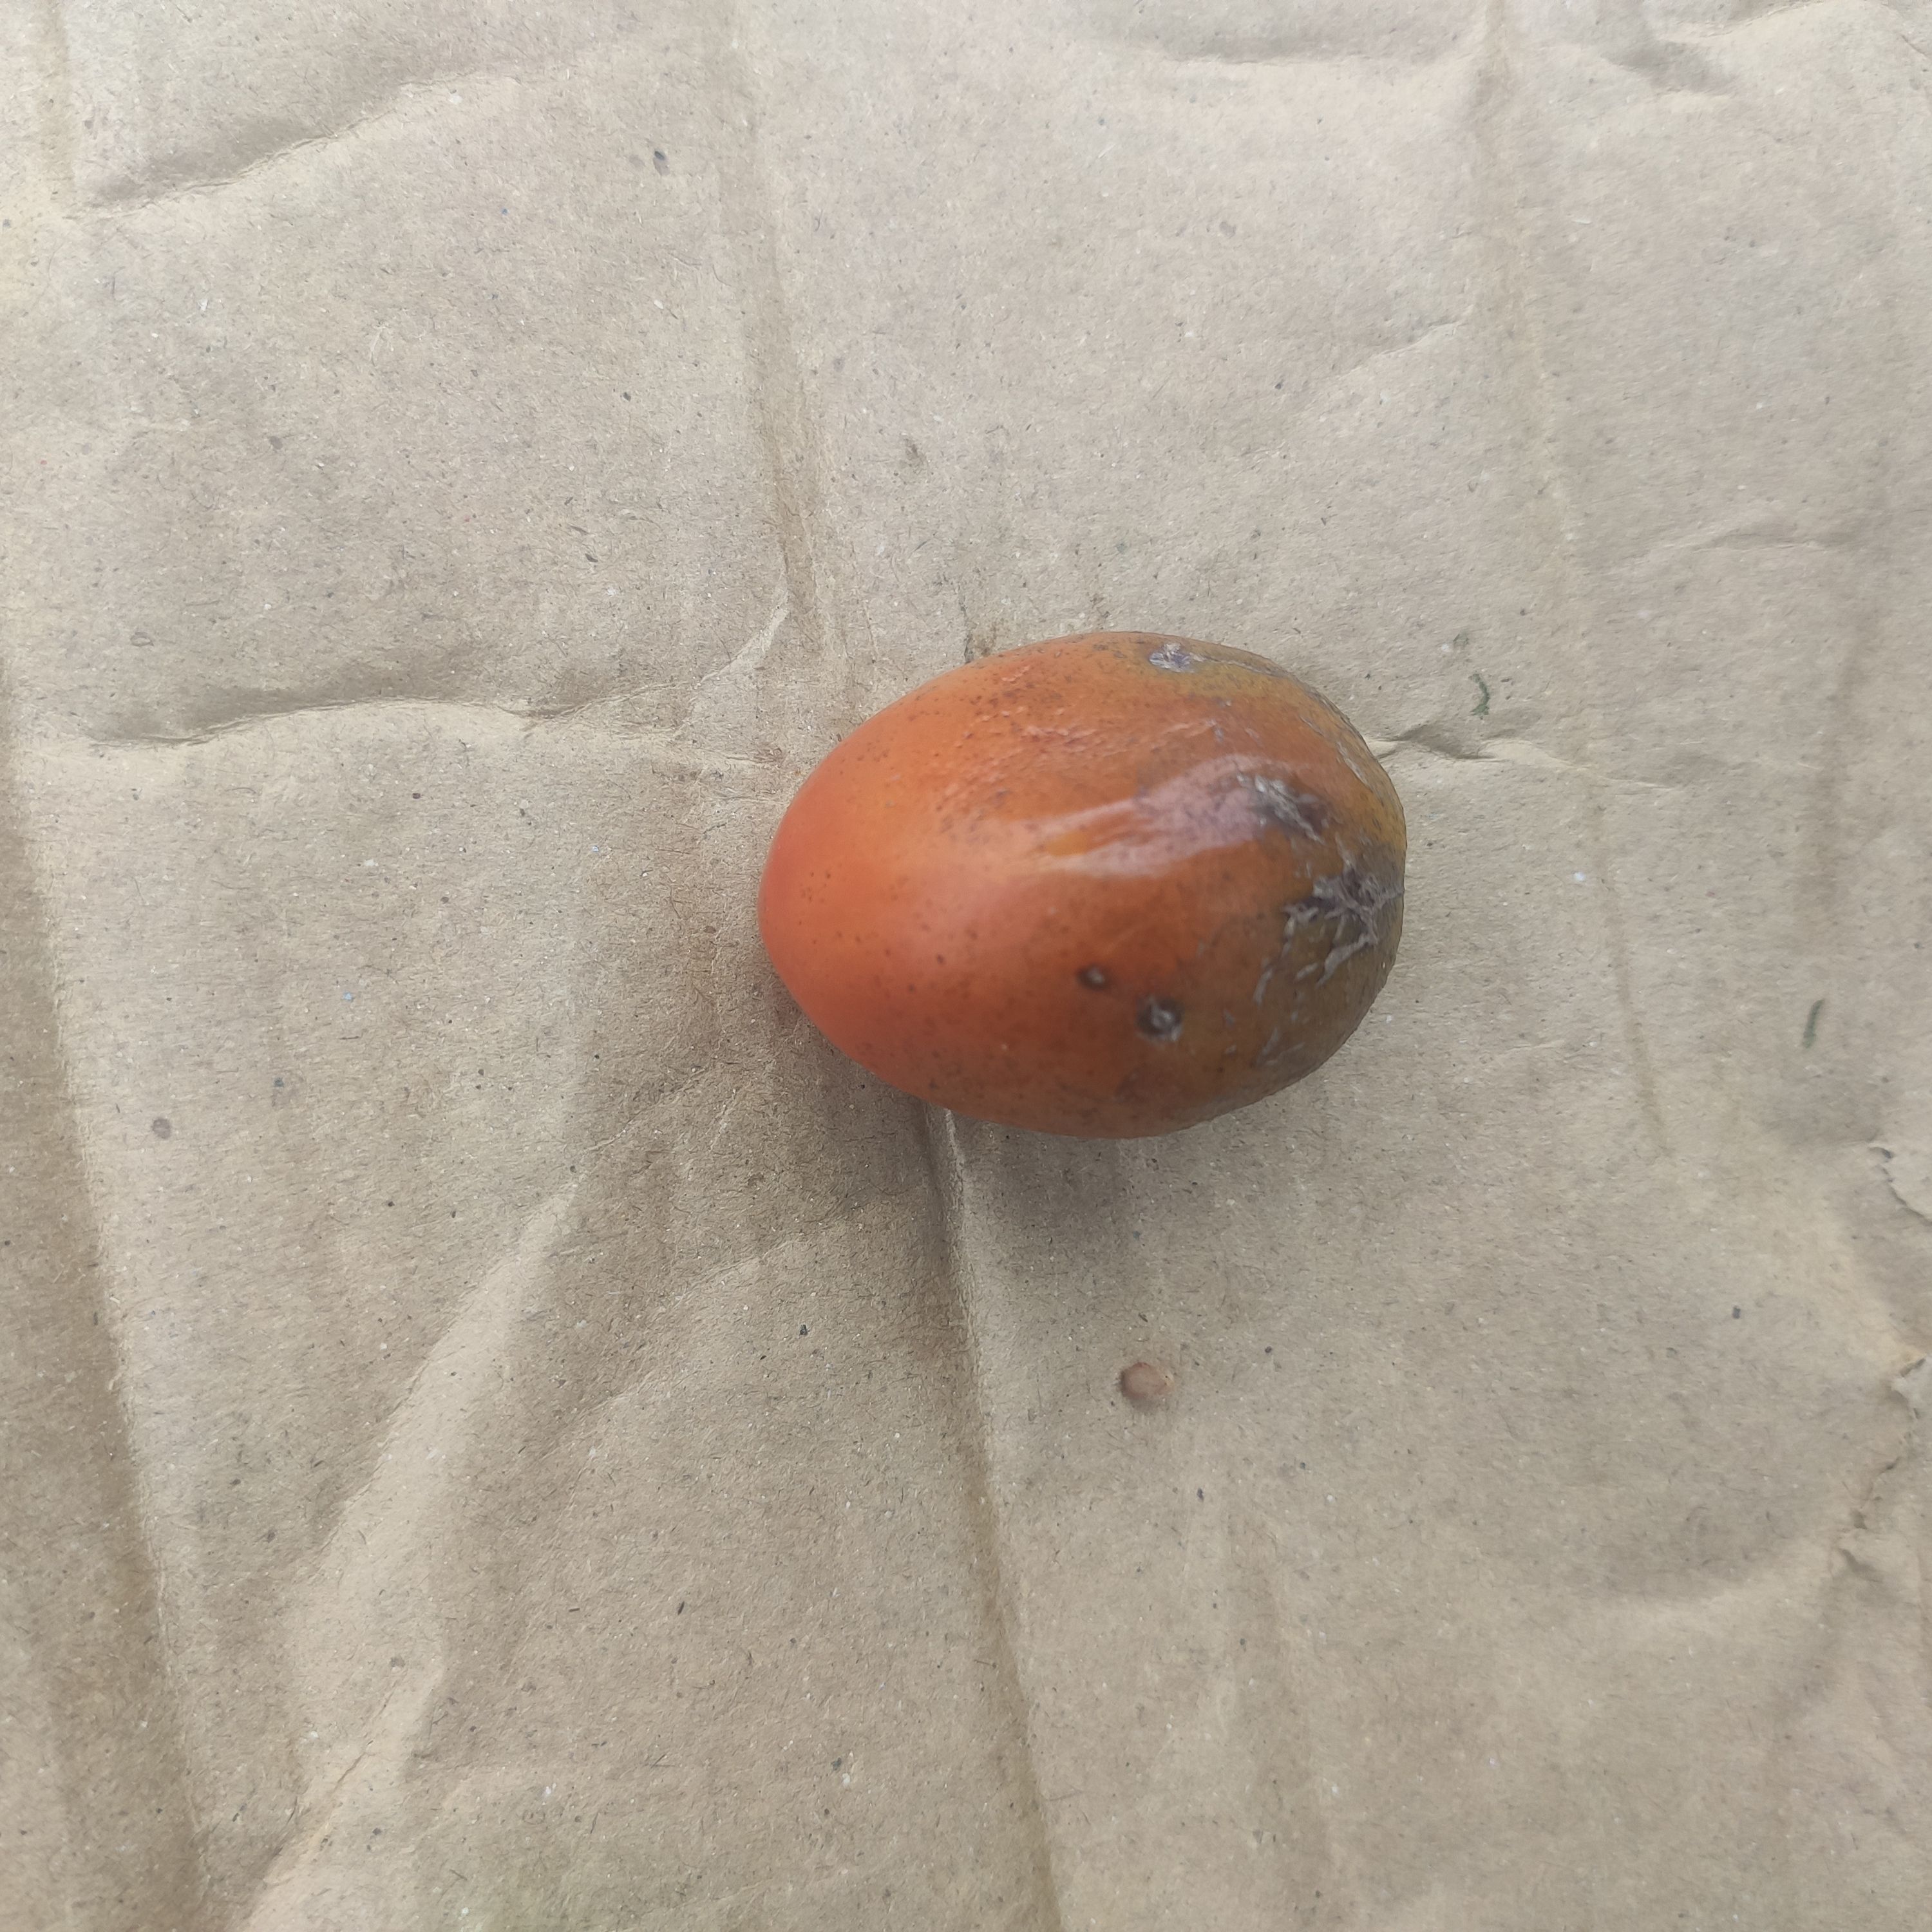
Fruit: tomatoes
Grade: 2nd-grade